St John the Baptist's Church, Clayton

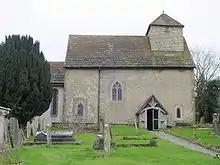
The church from the north

St John the Baptist's Church is the Church of England parish church of the village of Clayton in Mid Sussex District, one of seven local government districts in the English county of West Sussex. The small and simple Anglo-Saxon building is distinguished by its "remarkable" and extensive set of wall paintings, dating from the early 12th century and rediscovered more than 700 years later. Much of the structural work of the church is 11th-century and has had little alteration. The church, which stands in the middle of a large churchyard and serves the small village of Clayton at the foot of the South Downs, is part of a joint parish with the neighbouring village of Keymer—an arrangement which has existed informally for centuries and which was legally recognised in the 20th century. English Heritage has listed the church at Grade I for its architectural and historical importance.